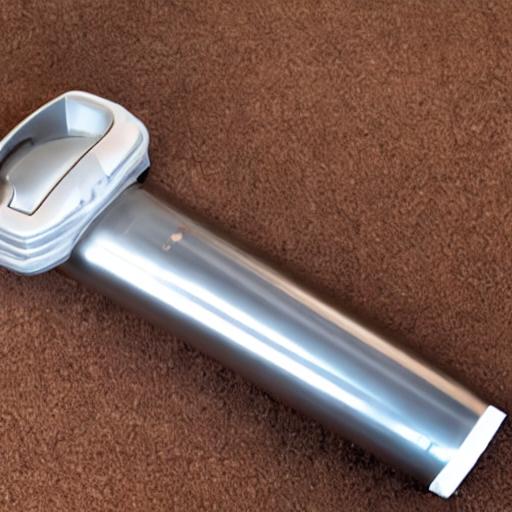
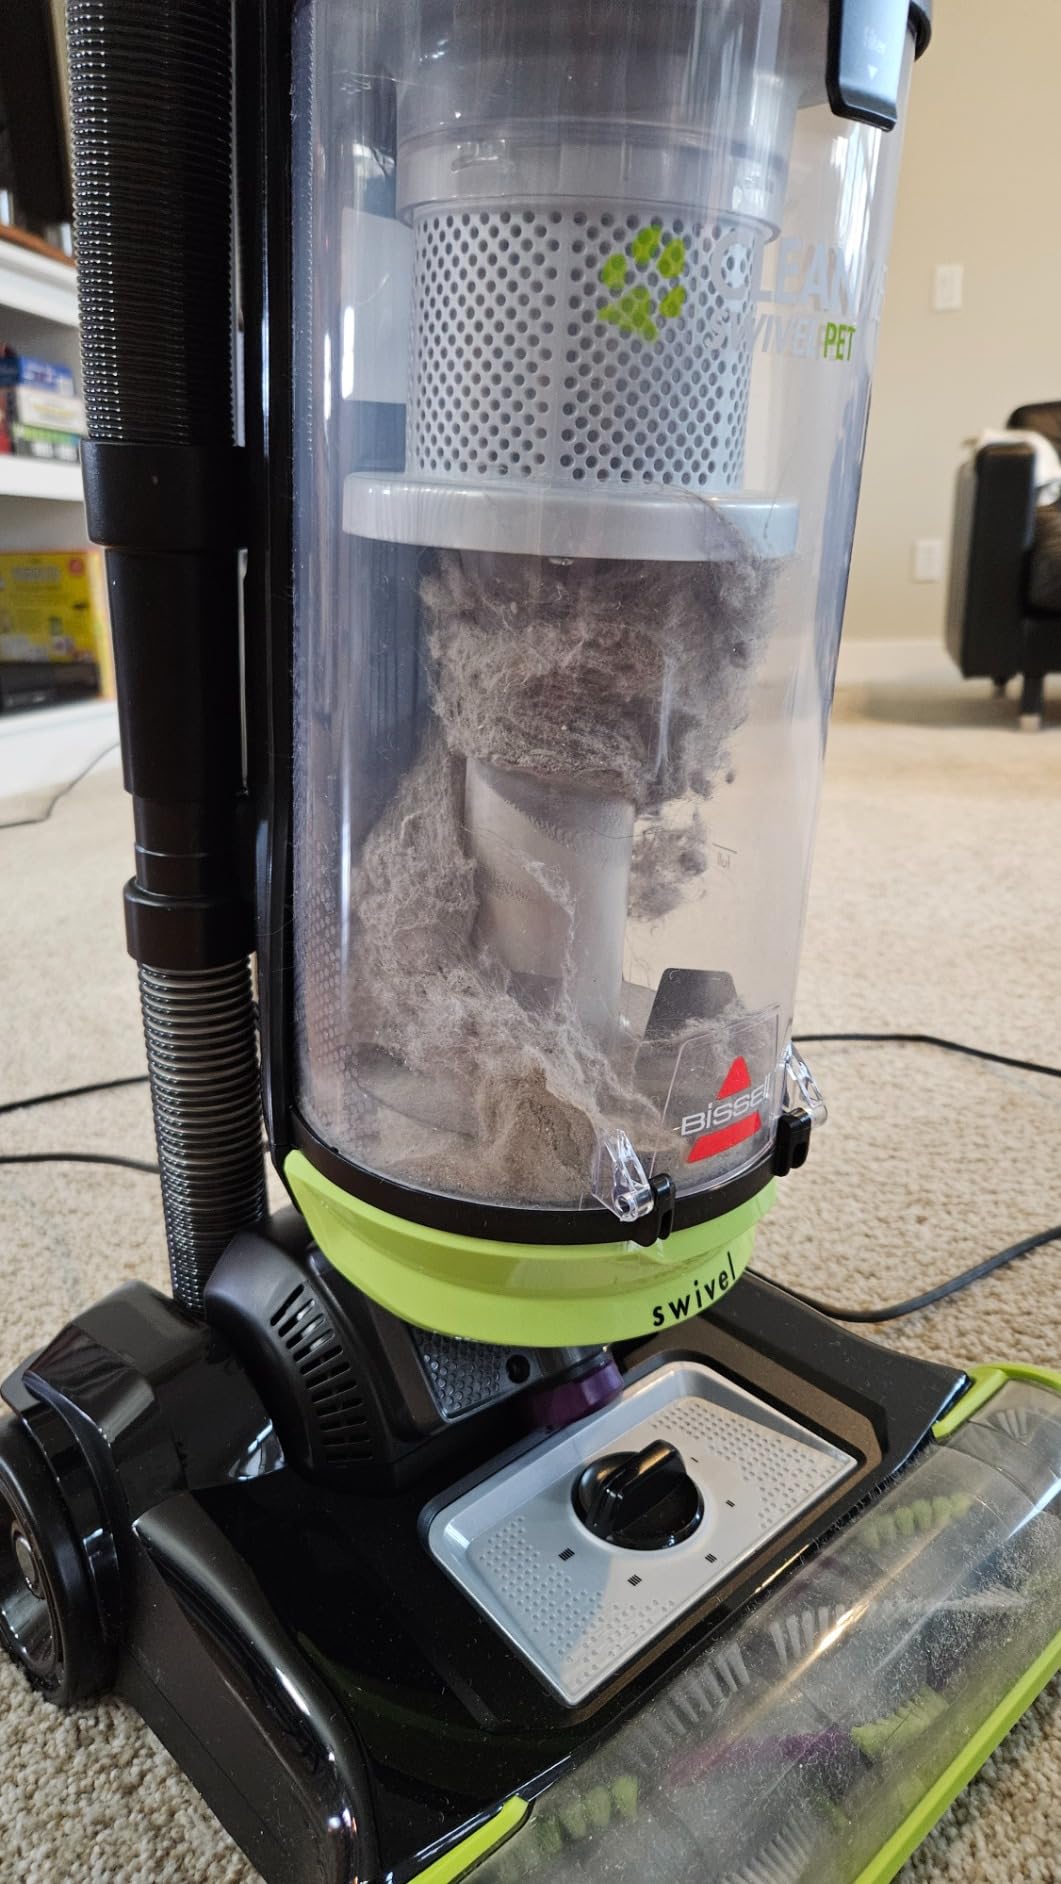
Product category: items_vacuum
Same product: no